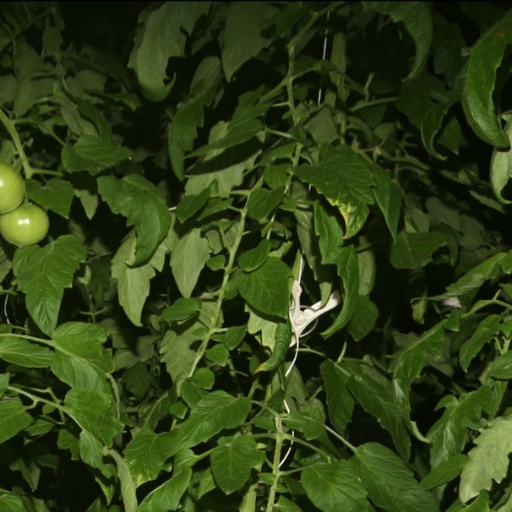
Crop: tomato